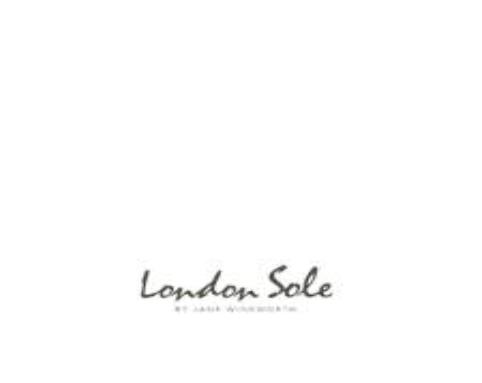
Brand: French Sole
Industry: Clothes